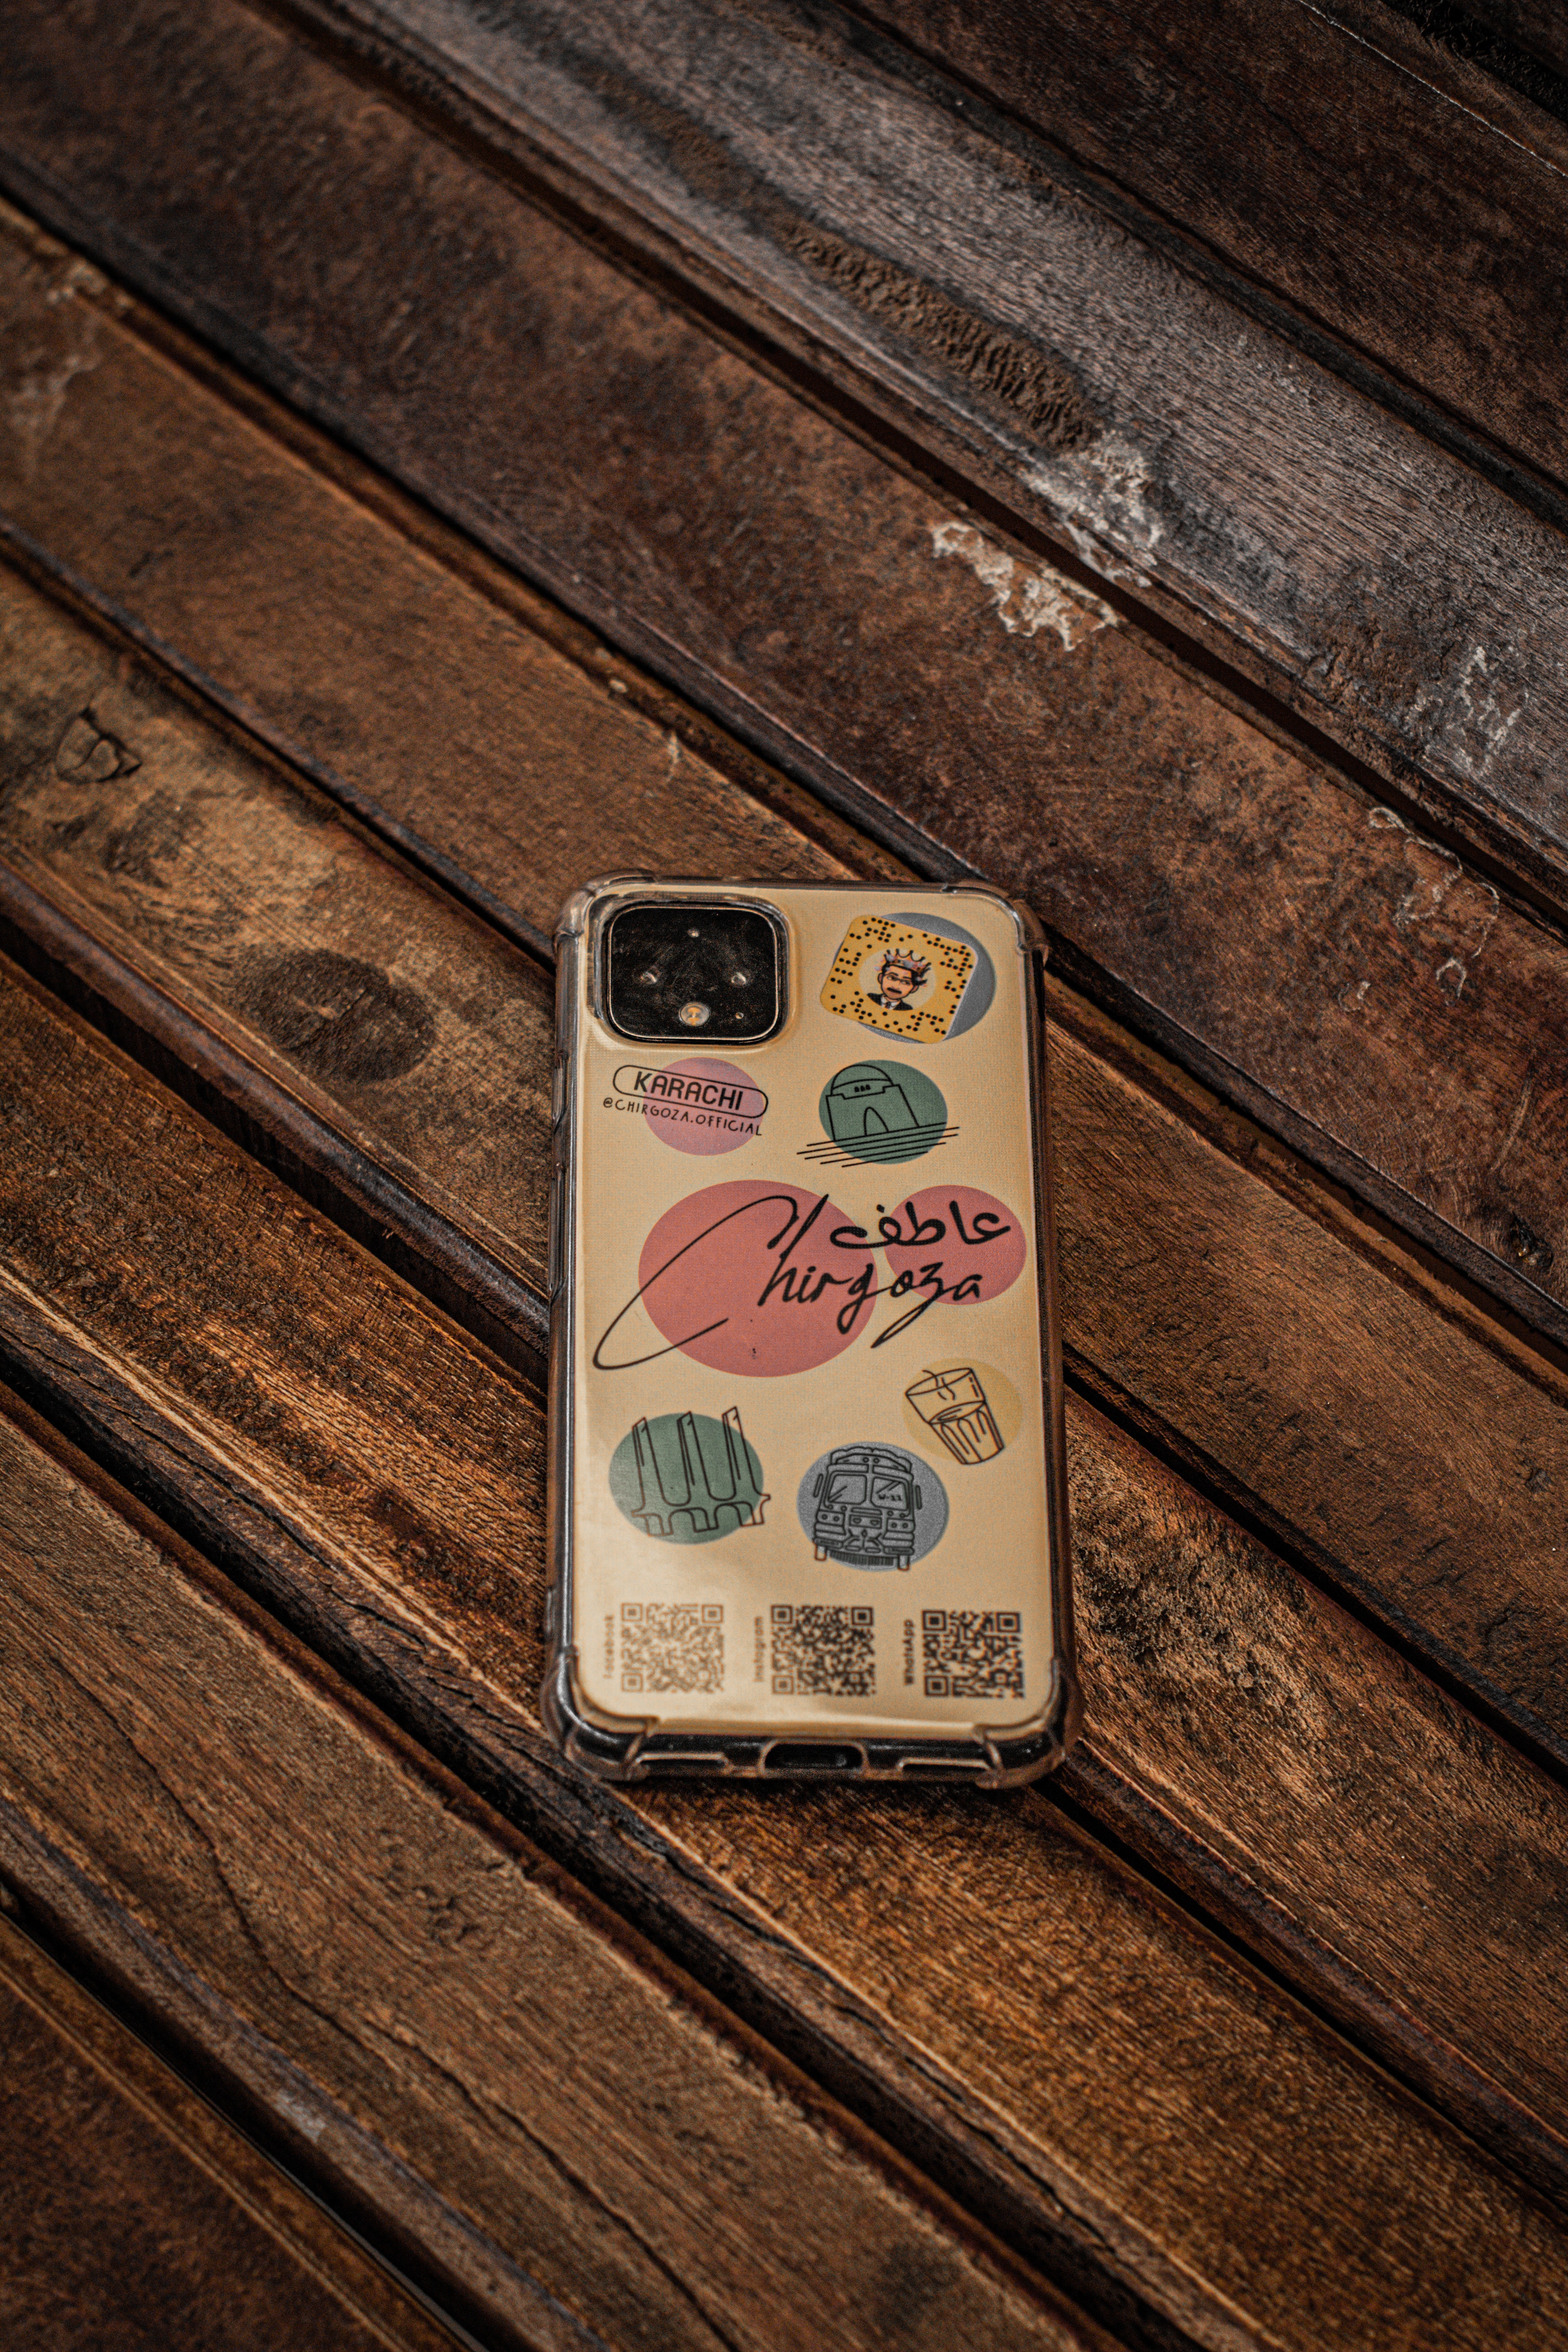
carema, brown, wood, flooring, wood stain, hardwood, font, rectangle, communication device, pattern, plank, gadget, varnish, recreation, plywood, metal, games, soil, butterfly, magenta, pollinator, moths and butterflies, wood flooring, visual arts, art, mobile device, number